Buddhism

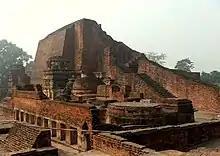
Site of Nalanda University, a great centre of Mahāyāna thought

Buddhism may have spread only slowly throughout India until the time of the Mauryan emperor Ashoka (304–232 BCE), who was a public supporter of the religion. The support of Aśoka and his descendants led to the construction of more stūpas (such as at Sanchi and Bharhut), temples (such as the Mahabodhi Temple) and to its spread throughout the Maurya Empire and into neighbouring lands such as Central Asia and to the island of Sri Lanka.